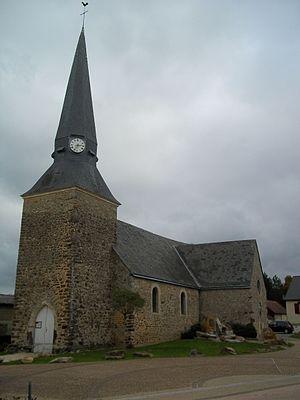
L'Eglise
Brette-les-Pins est une commune française, située dans le département de la Sarthe en région Pays de la Loire, peuplée de 2 153 habitants.
La liste des églises de la Sarthe recense de la manière la plus complète possible les églises, cathédrale et basilique situées dans le département français de la Sarthe.